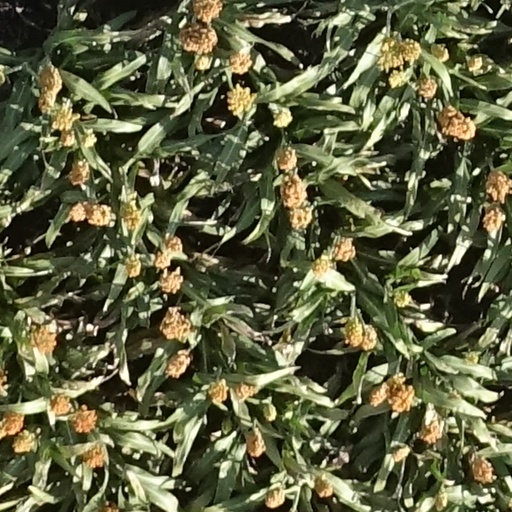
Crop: sorghum